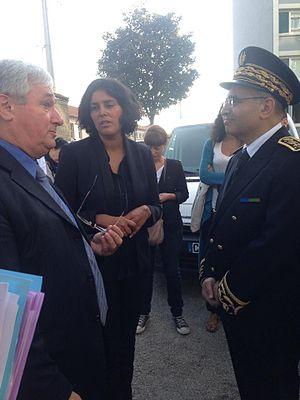
La secrétaire d'Etat à la ville Myriam El Khomri (au centre), le préfet Philippe Galli (à droite) et le maire de Pierrefitte Michel Fourcade (à gauche) lors d'une visite à Pierrefitte-sur-Seine le 9 septembre 2014.